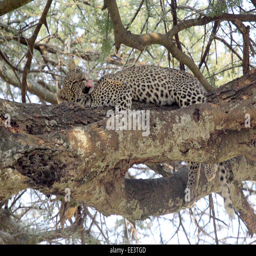
a leopard is grooming the fur on a tree